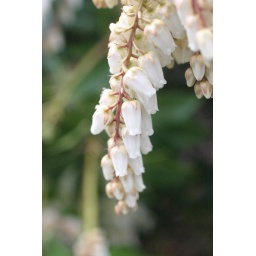
Hanging flowers backed in green